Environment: real
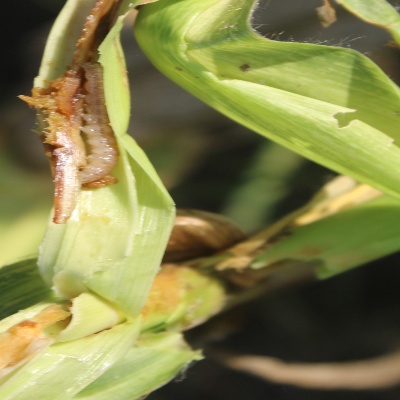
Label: fall_armyworm